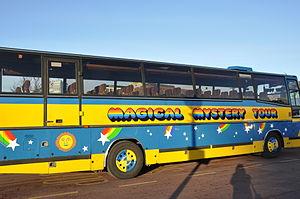
Magical Mystery Tour est le 9ᵉ album studio des Beatles, sorti le 27 novembre 1967 aux États-Unis parallèlement au film éponyme, tandis que la version britannique mise en vente le 8 décembre 1967, est un double maxi de la bande originale contenant les six titres liés au film. La bande originale est composée de six pièces composées et enregistrées durant l'été et l'automne 1967, dans la foulée du succès de Sgt. Pepper's Lonely Hearts Club Band et de la mort de Brian Epstein.